Shehu Shagari

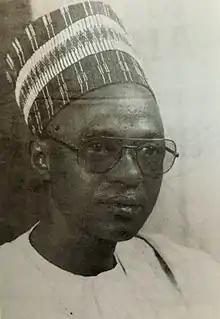
At early ages.

In transportation, he launched many road networks across the country including the ones leading to the new Federal Capital Abuja. Others notable road networks constructed include: Badagry-Sokoto, Lagos-Kano, Port Harcourt-Enugu, Kano-Bauchi, Warri-Okene, Abuja-Kaduna, Calabar-Ikom, Yola-Maiduguri, Mokwa-Bidda, Abuja-Keffi, Effurun-Patani-Kaiama, Jibia-Katsina, Kano-Kari and Potiskum-Maiduguri.